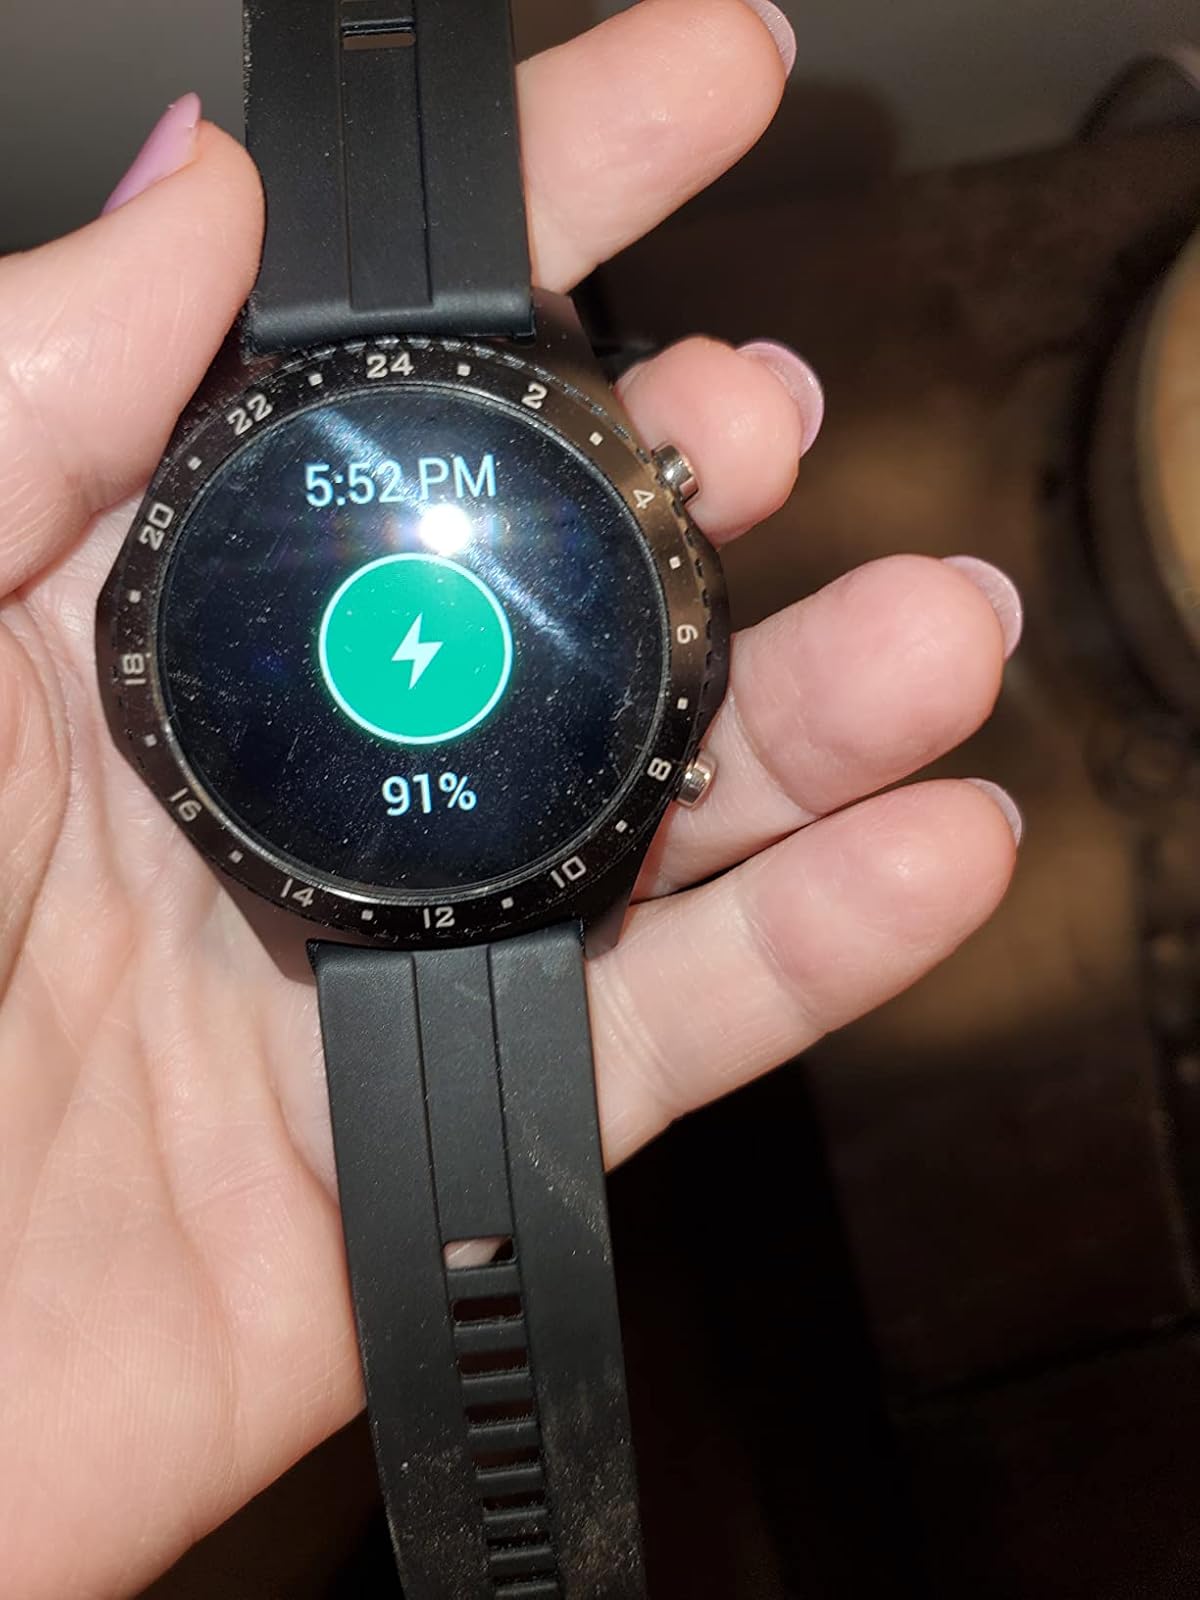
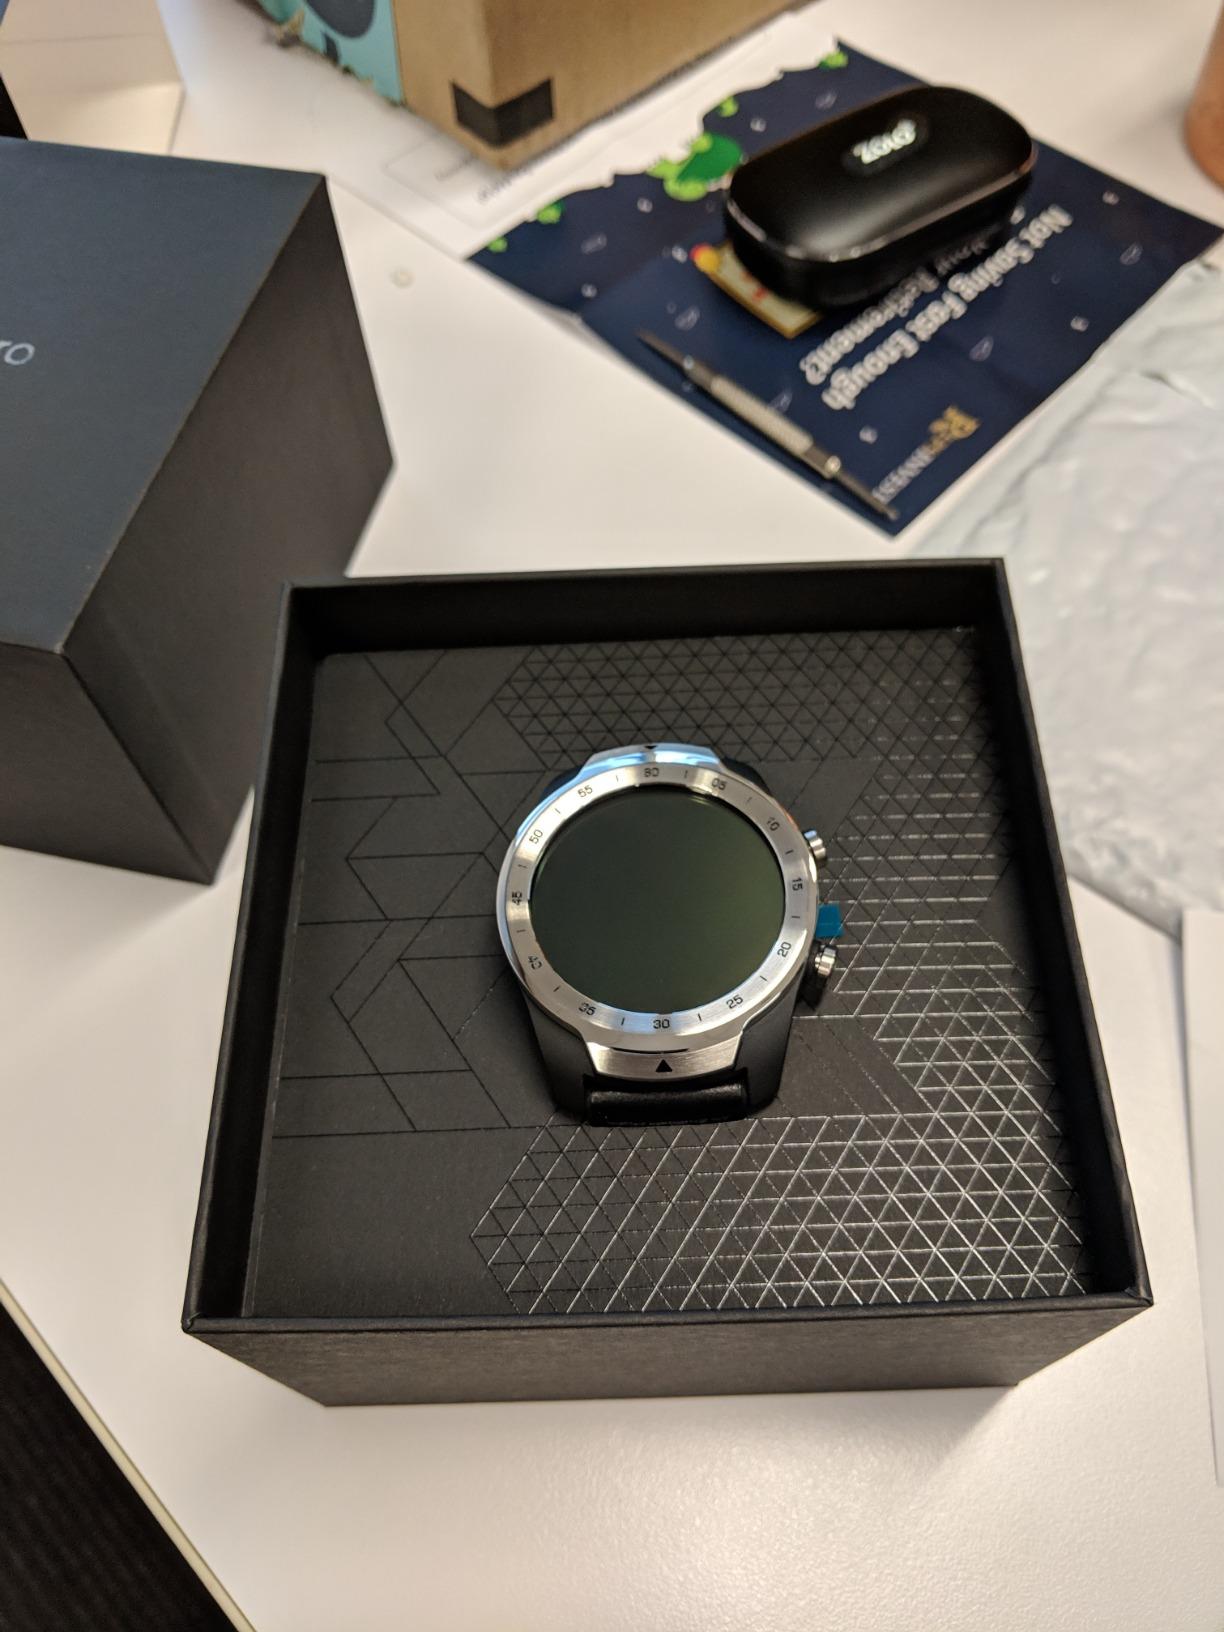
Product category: smartwatch
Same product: no